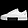
Label: Sneaker